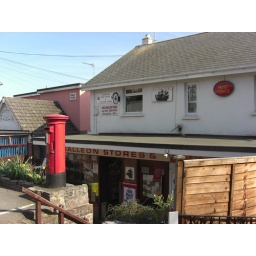
A pillar box above a post office in South Devon